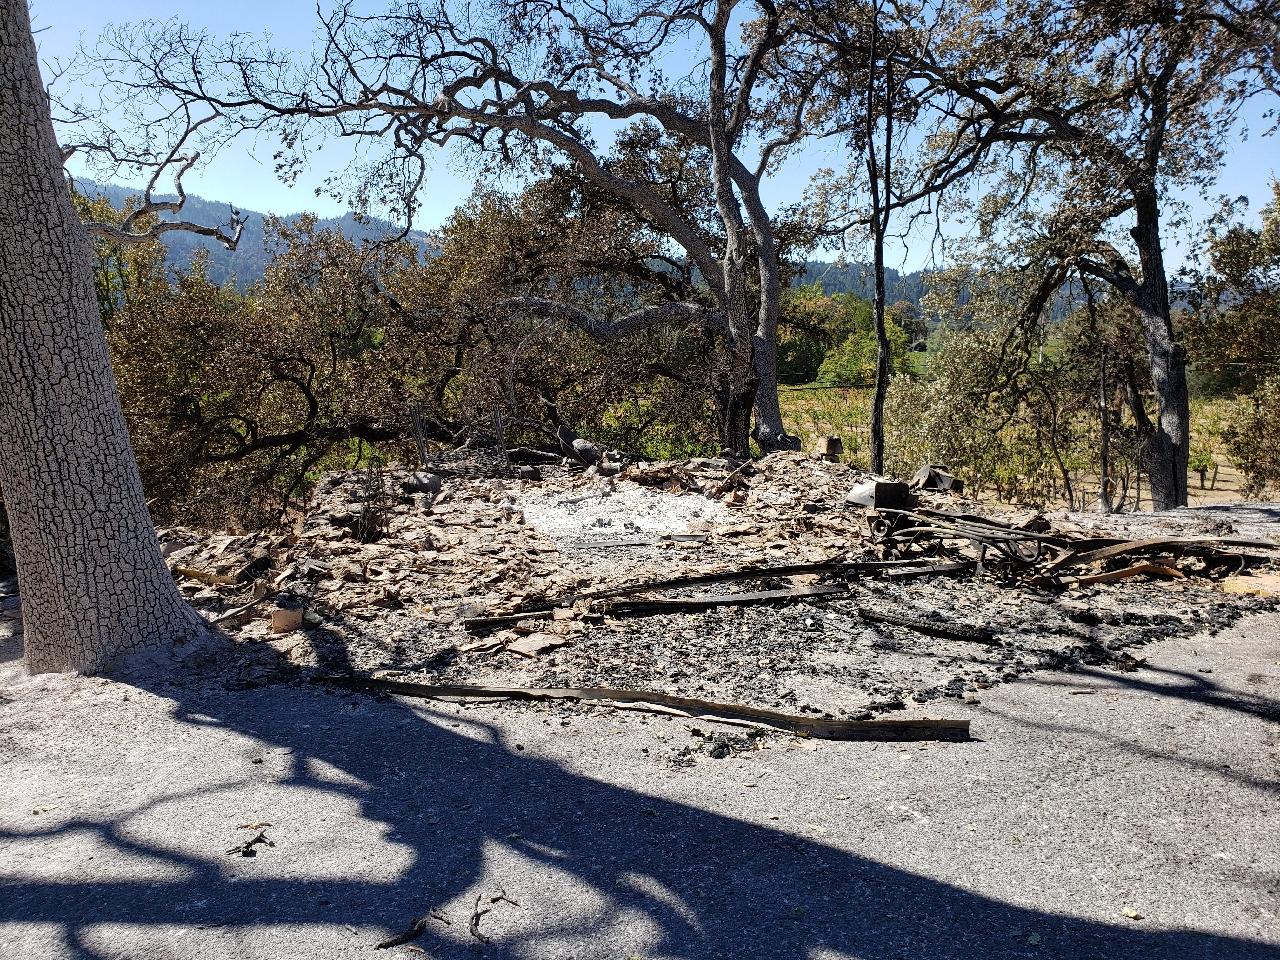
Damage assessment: destroyed